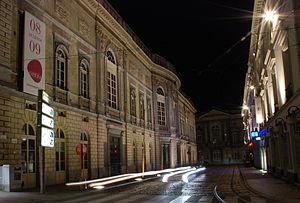
L'Opéra flamand est l'association sans but lucratif chargée de la production d'opéra et de concerts à Gand et Anvers, en Belgique. Elle est issue de la fusion en 1981 de l'Opéra royal flamand d'Anvers et de l'opéra de Gand.